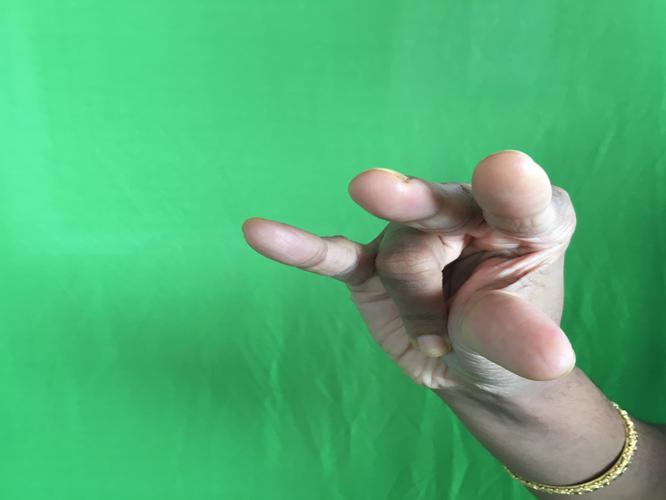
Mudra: Kangulam
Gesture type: single_hand